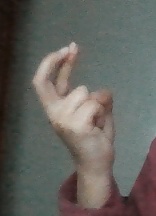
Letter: zay